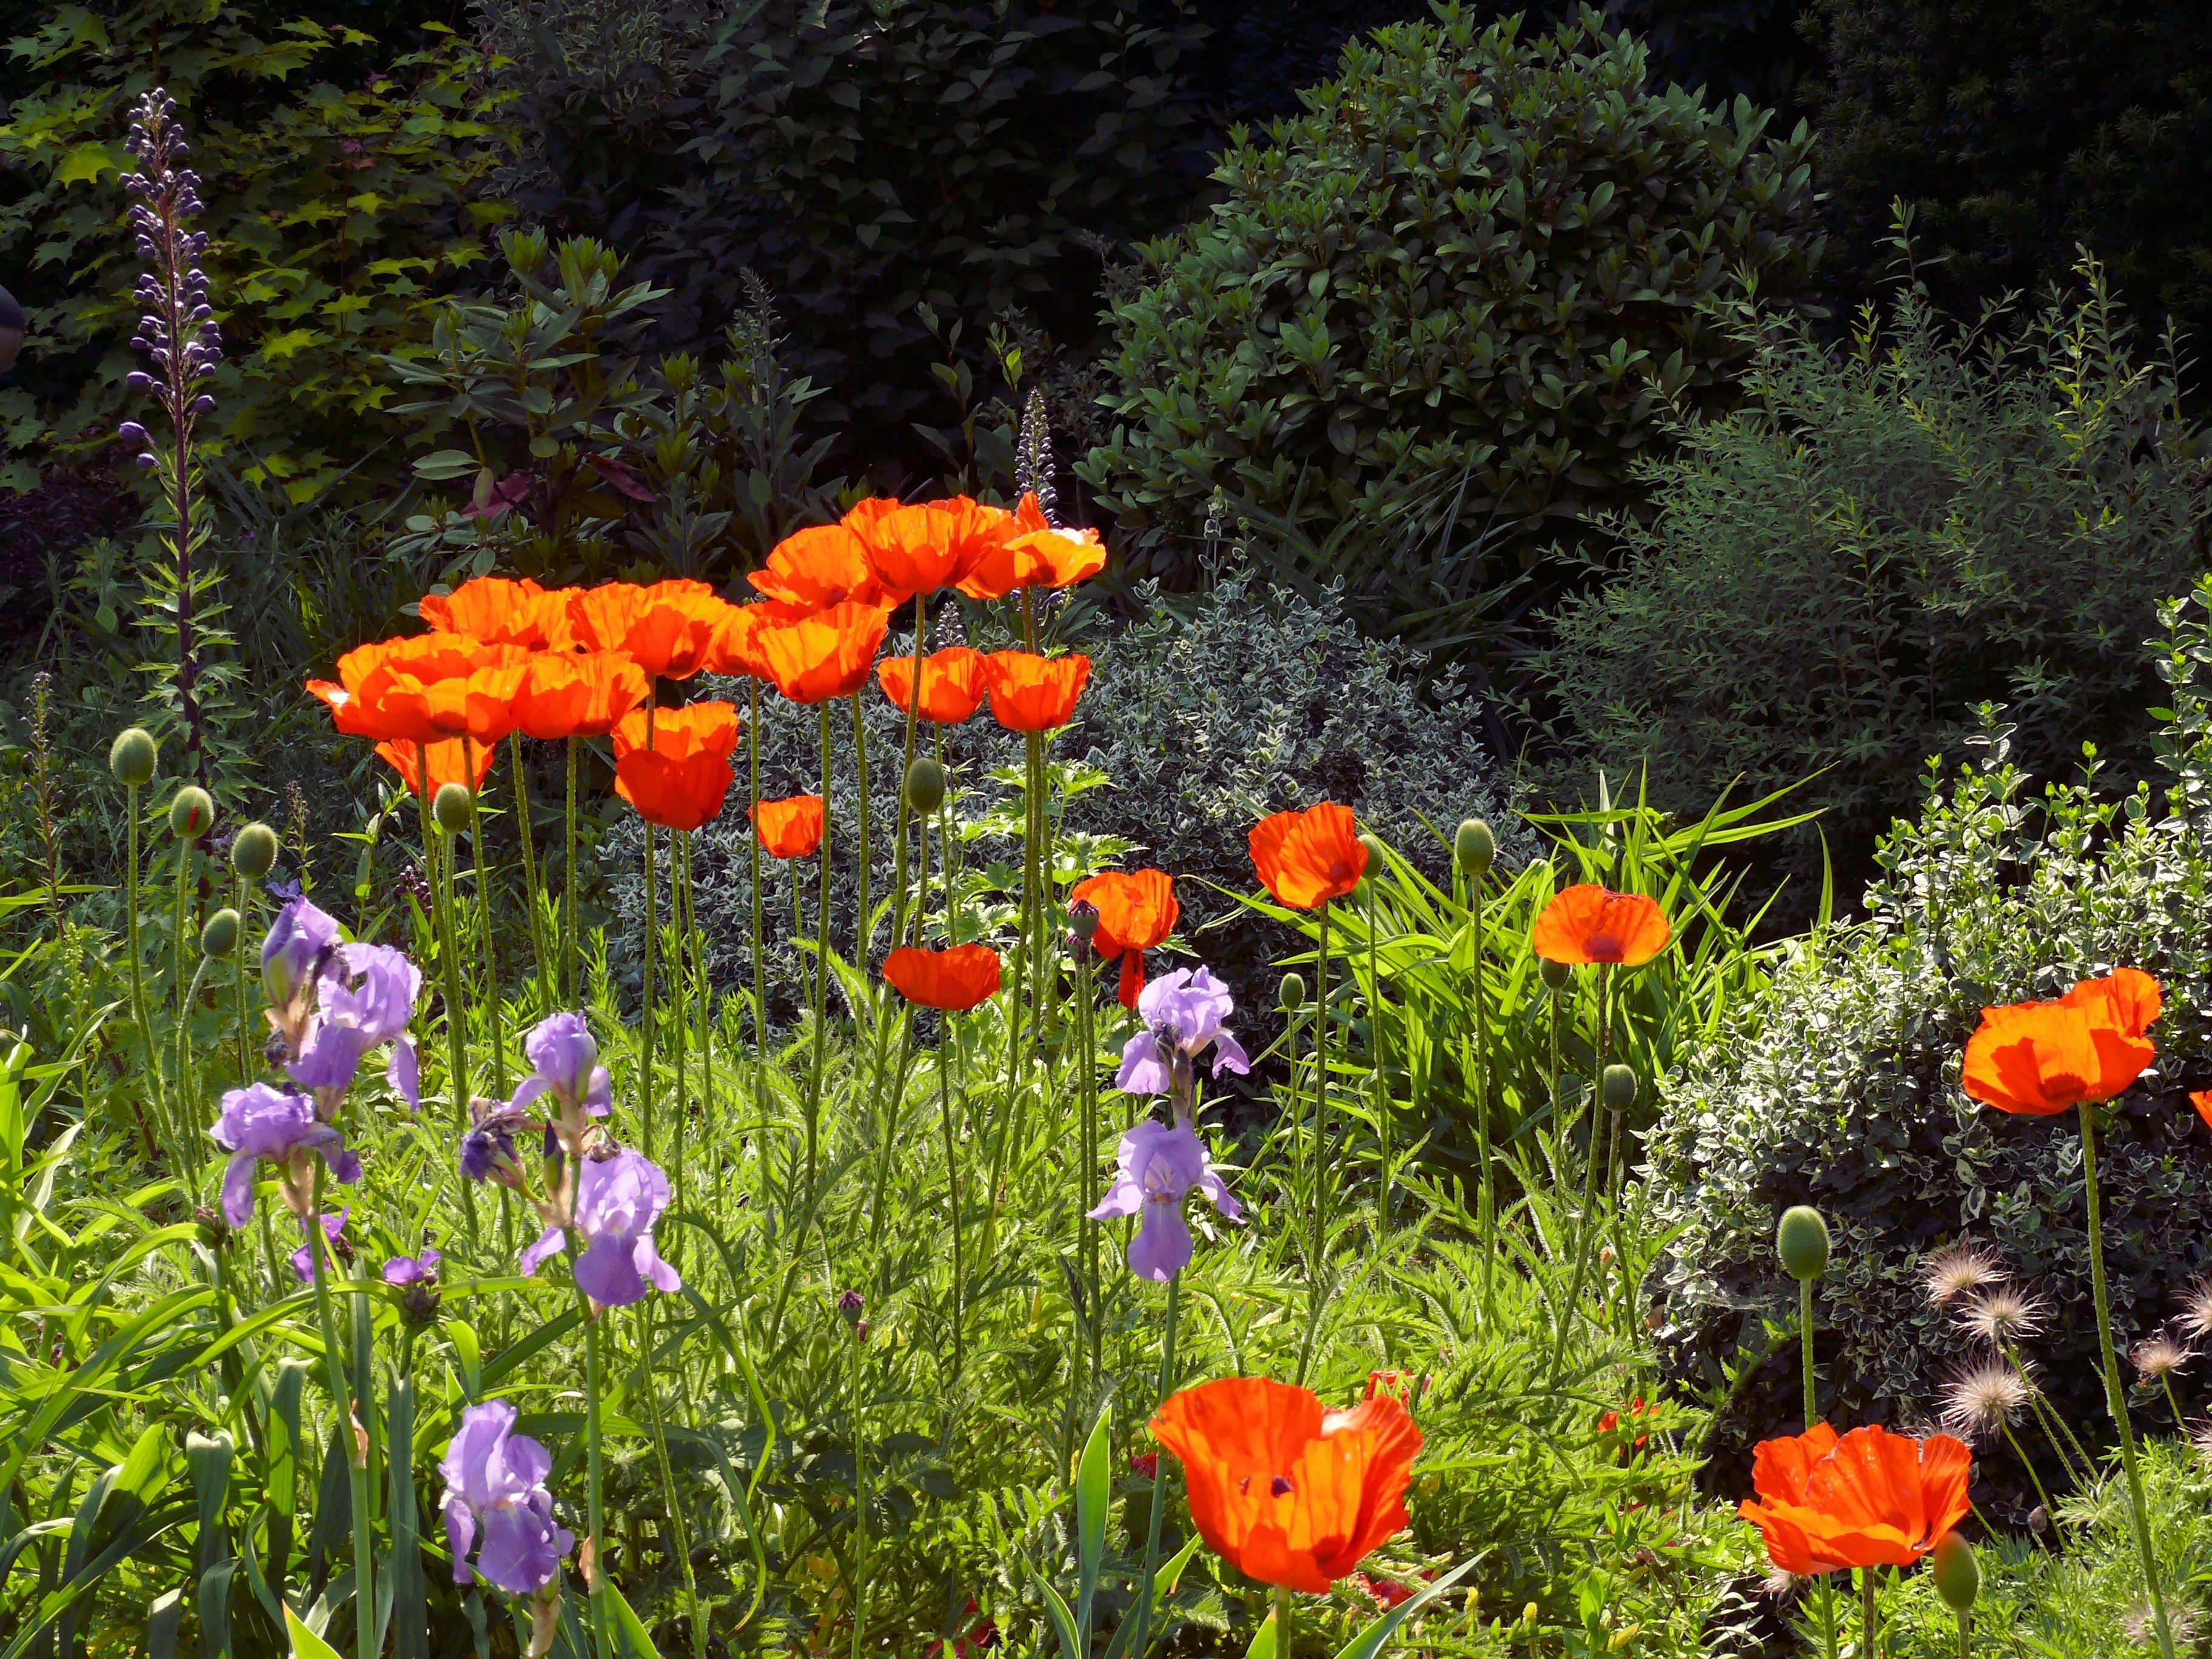
nature, plant, meadow, prairie, flower, bloom, orange, spring, botany, garden, flora, wildflower, poppy, habitat, flowering plant, annual plant, land plant